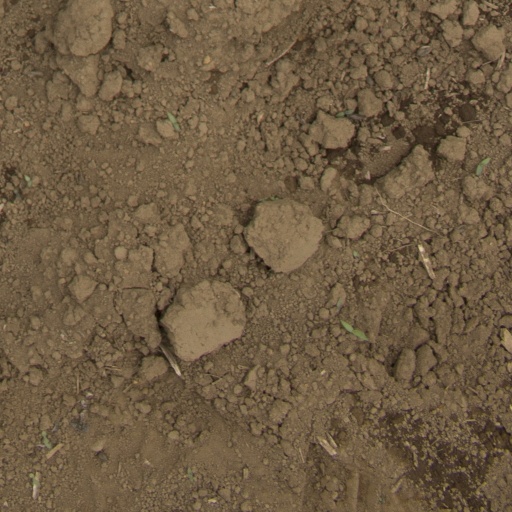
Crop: Jerusalem artichoke